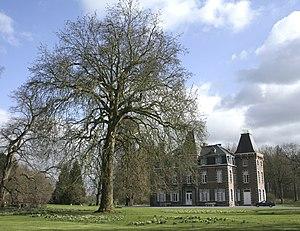
Harveng (Belgique), le château «